History of the Balkans

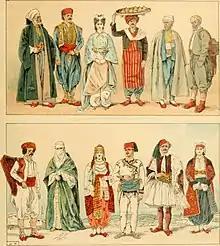
Balkan traditional clothing, c. 1905

Much of the Balkans was under Ottoman rule throughout the Early modern period. Ottoman rule was long, lasting from the 14th century up until the early 20th in some territories. The Ottoman Empire was religiously, linguistically and ethnically diverse, and, at times, a much more tolerant place for religious practices when compared to other parts of the world. The different groups in the empire were organised along confessional lines, in the so-called the Millet system. Among the Orthodox Christians of the empire (the Rum Millet) a common identity was forged based on a shared sense of time defined by the ecclesiastical calendar, saint's days and feasts.